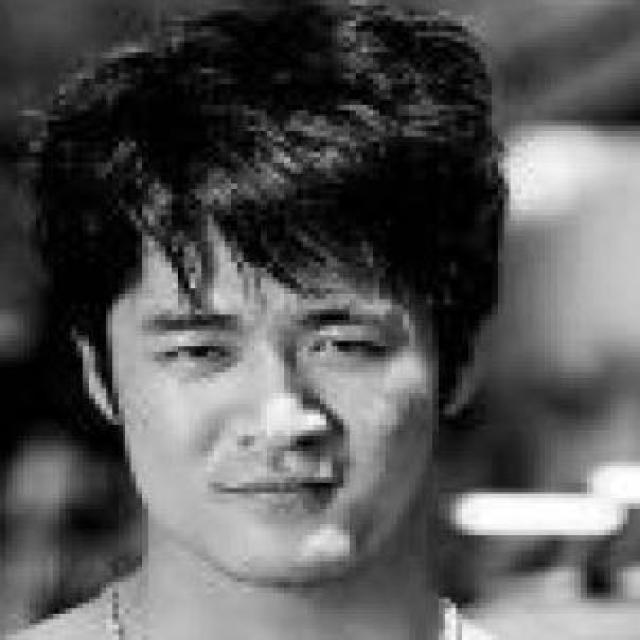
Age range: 21-44